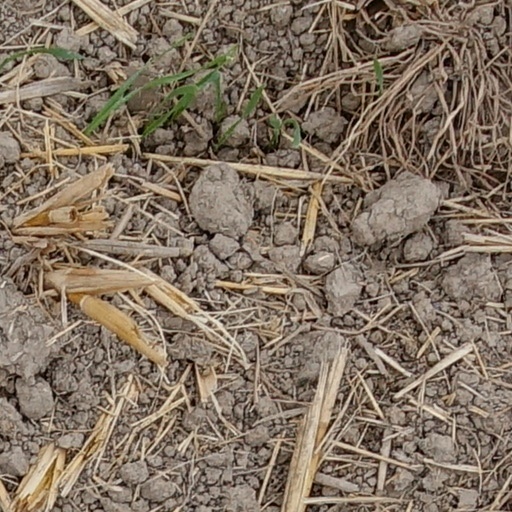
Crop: wheat